Donald E. Ingber

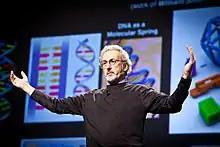
Ingber presenting at PopTech 2010

Ingber is best known for his discovery of the role mechanical forces play in developmental control and in cancer formation, and for his application of these principles to develop bioinspired medical devices, nanotechnologies, and therapeutics. Ingber's early scientific work led to the discovery that tensegrity architecture - first described by the architect Buckminster Fuller and the sculptor Kenneth Snelson - is a fundamental design principle that governs how living systems are structured, from individual molecules and cells to whole tissues, organs and organisms.